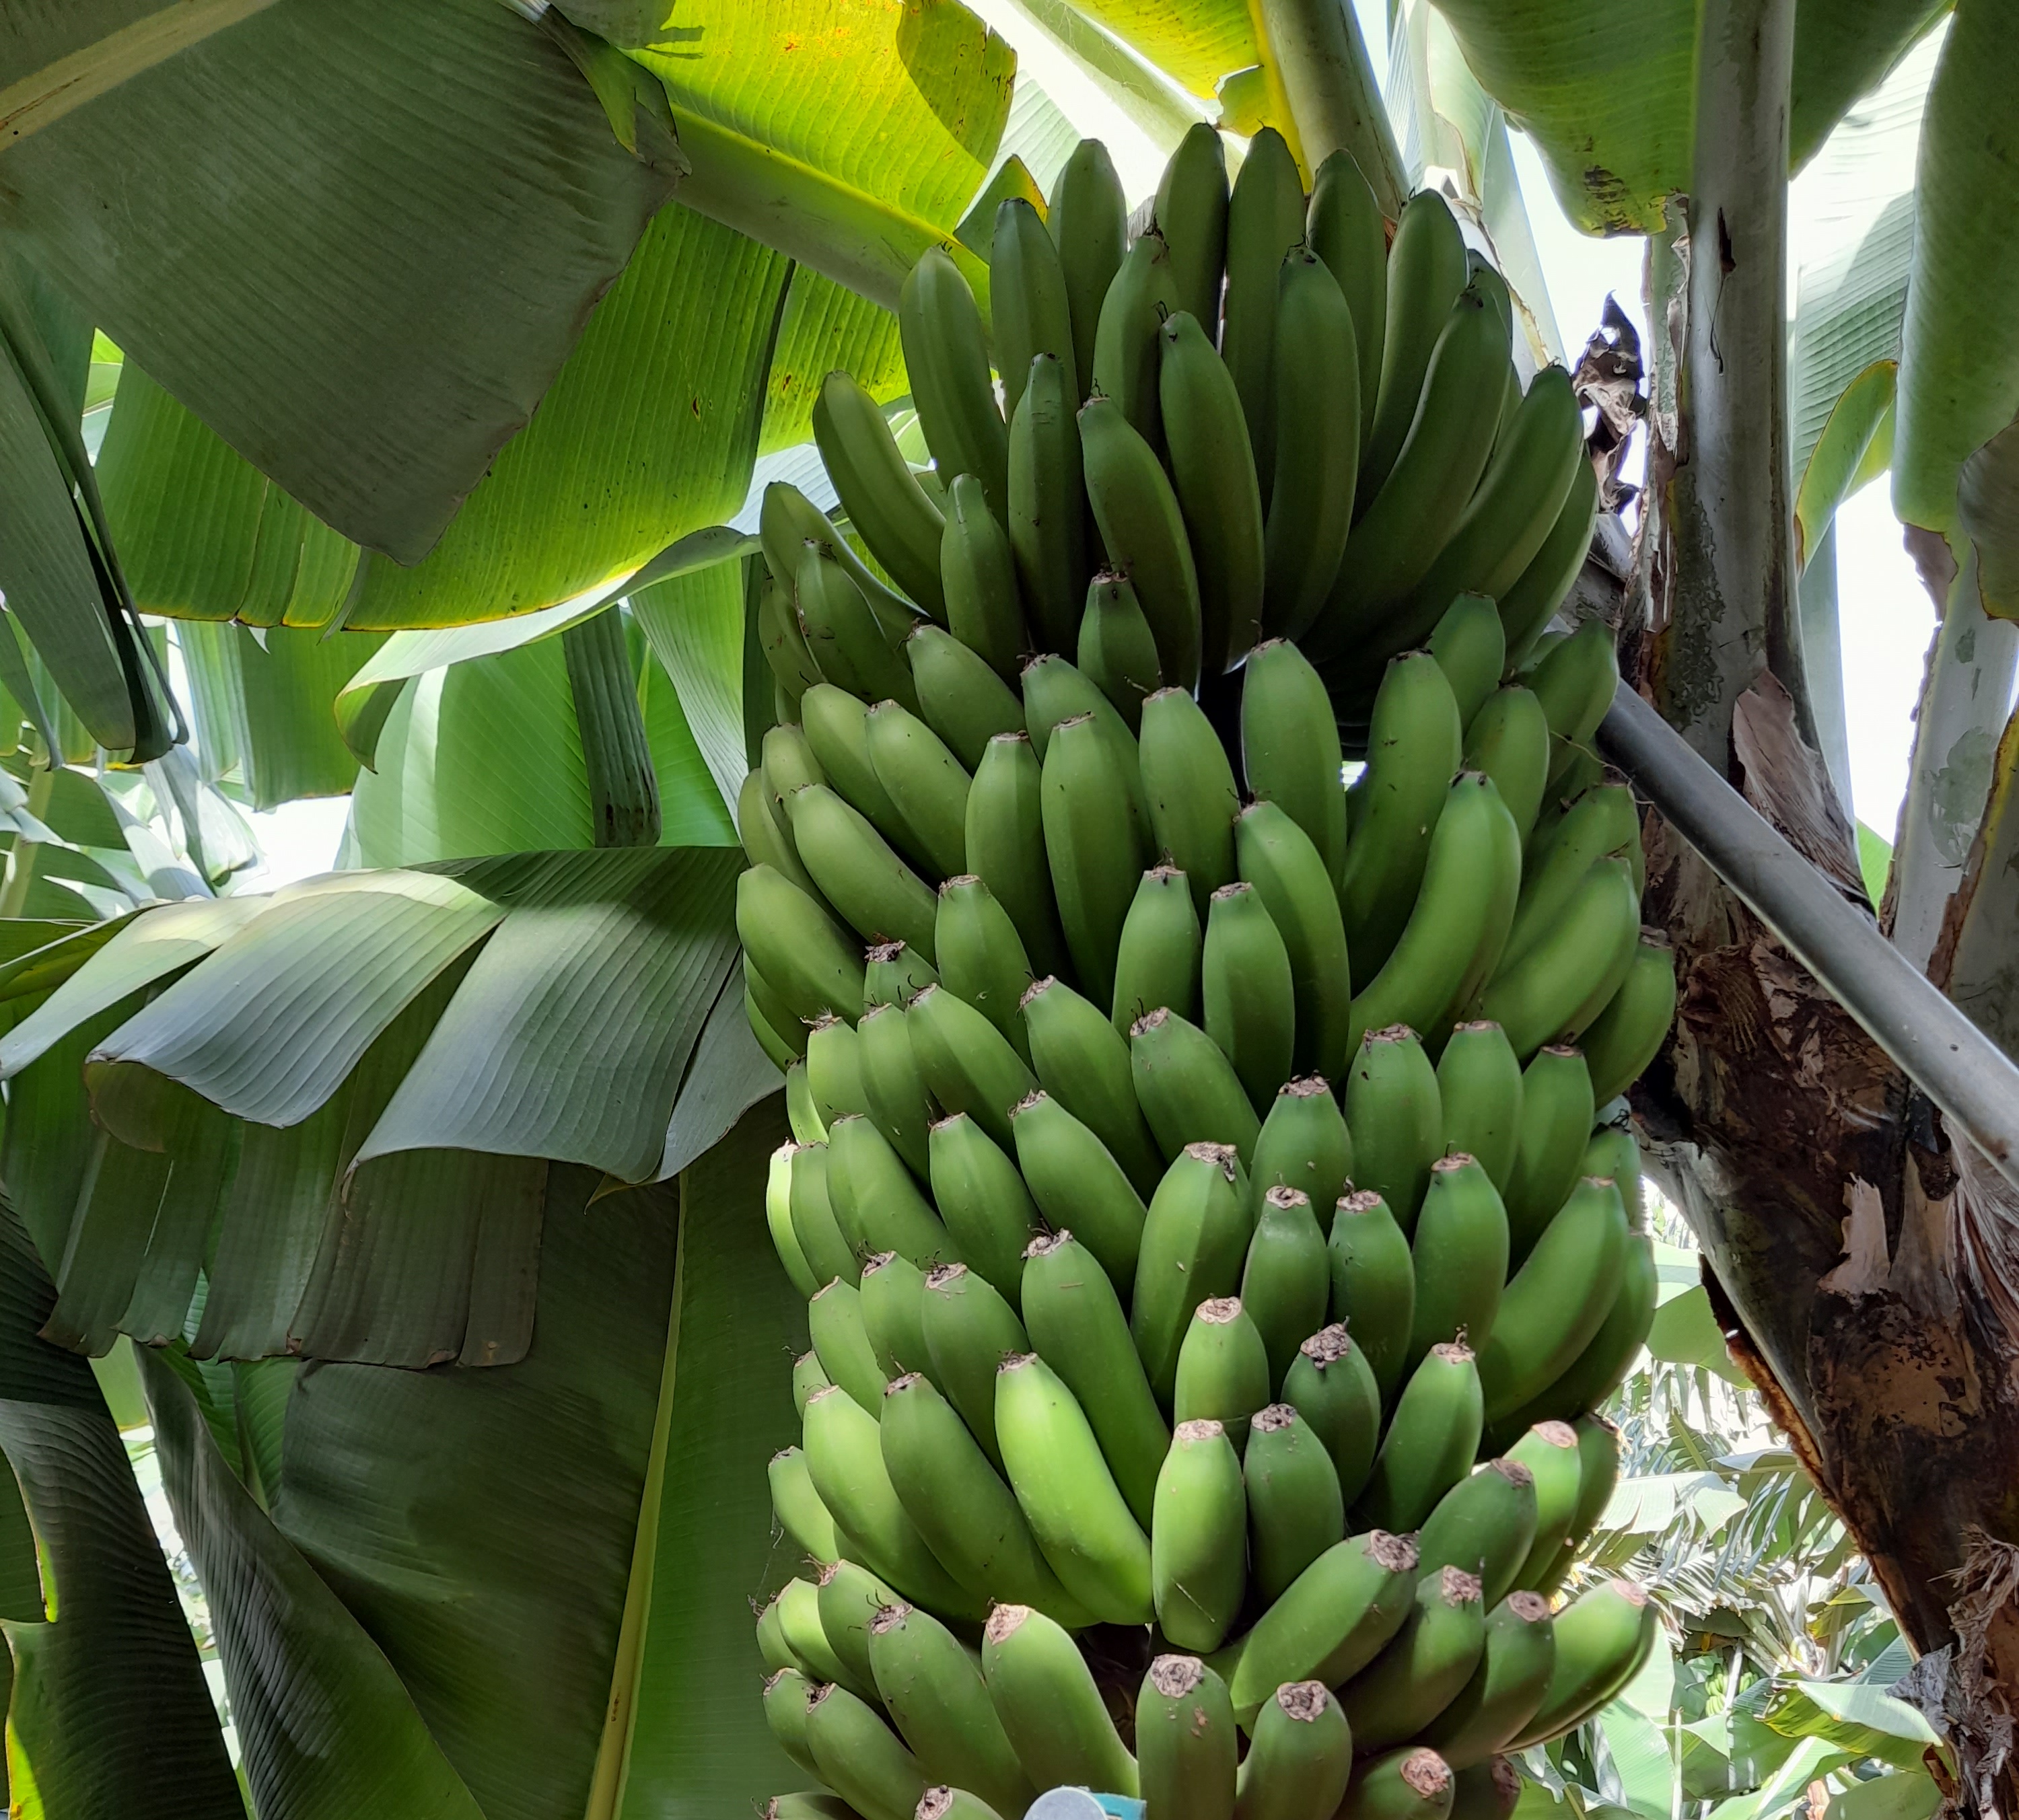
Label: Cut